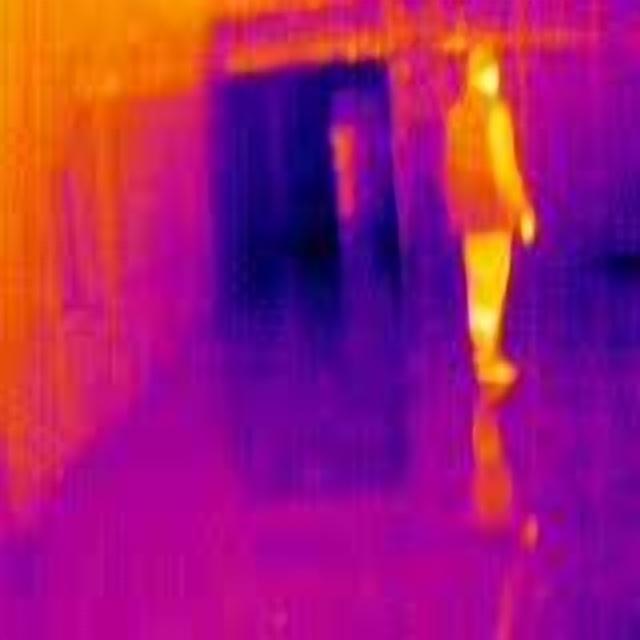
Detected objects:
label: person